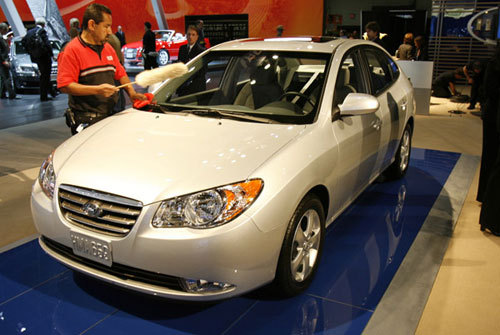
Car model: 2007 Hyundai Elantra Sedan